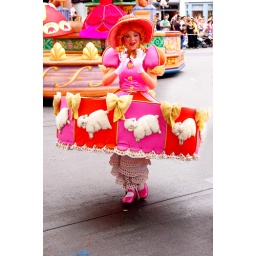
i looked and looked in all the shops, but i just couldn't find the sheep dress anywhere